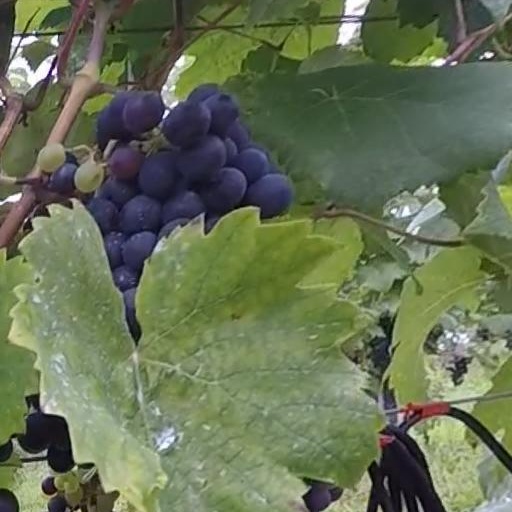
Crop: grape